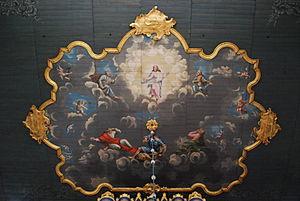
Peinture au plafond de l'église de Kongsberg